Moustafa Darwish

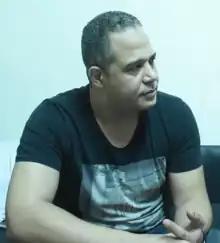
Darwish in 2017

Mustafa Darwish or Mustafa Hussein Darwish, (11 January 1980 – 1 May 2023) was an Egyptian actor who appeared in film and television dramas.